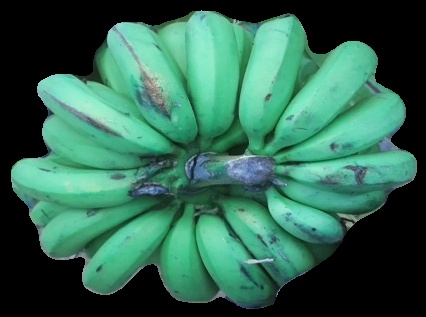
Variety: pachbale
Grade: grade2